Renato D'Aiello

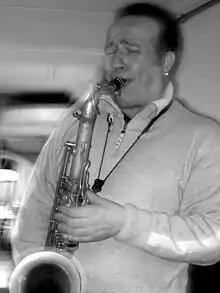
Renato D’Aiello in 2006

Renato D'Aiello is an Italian saxophonist who lives in the United Kingdom.